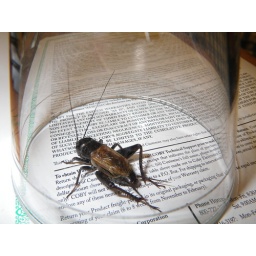
my cat found him hiding in the curtains